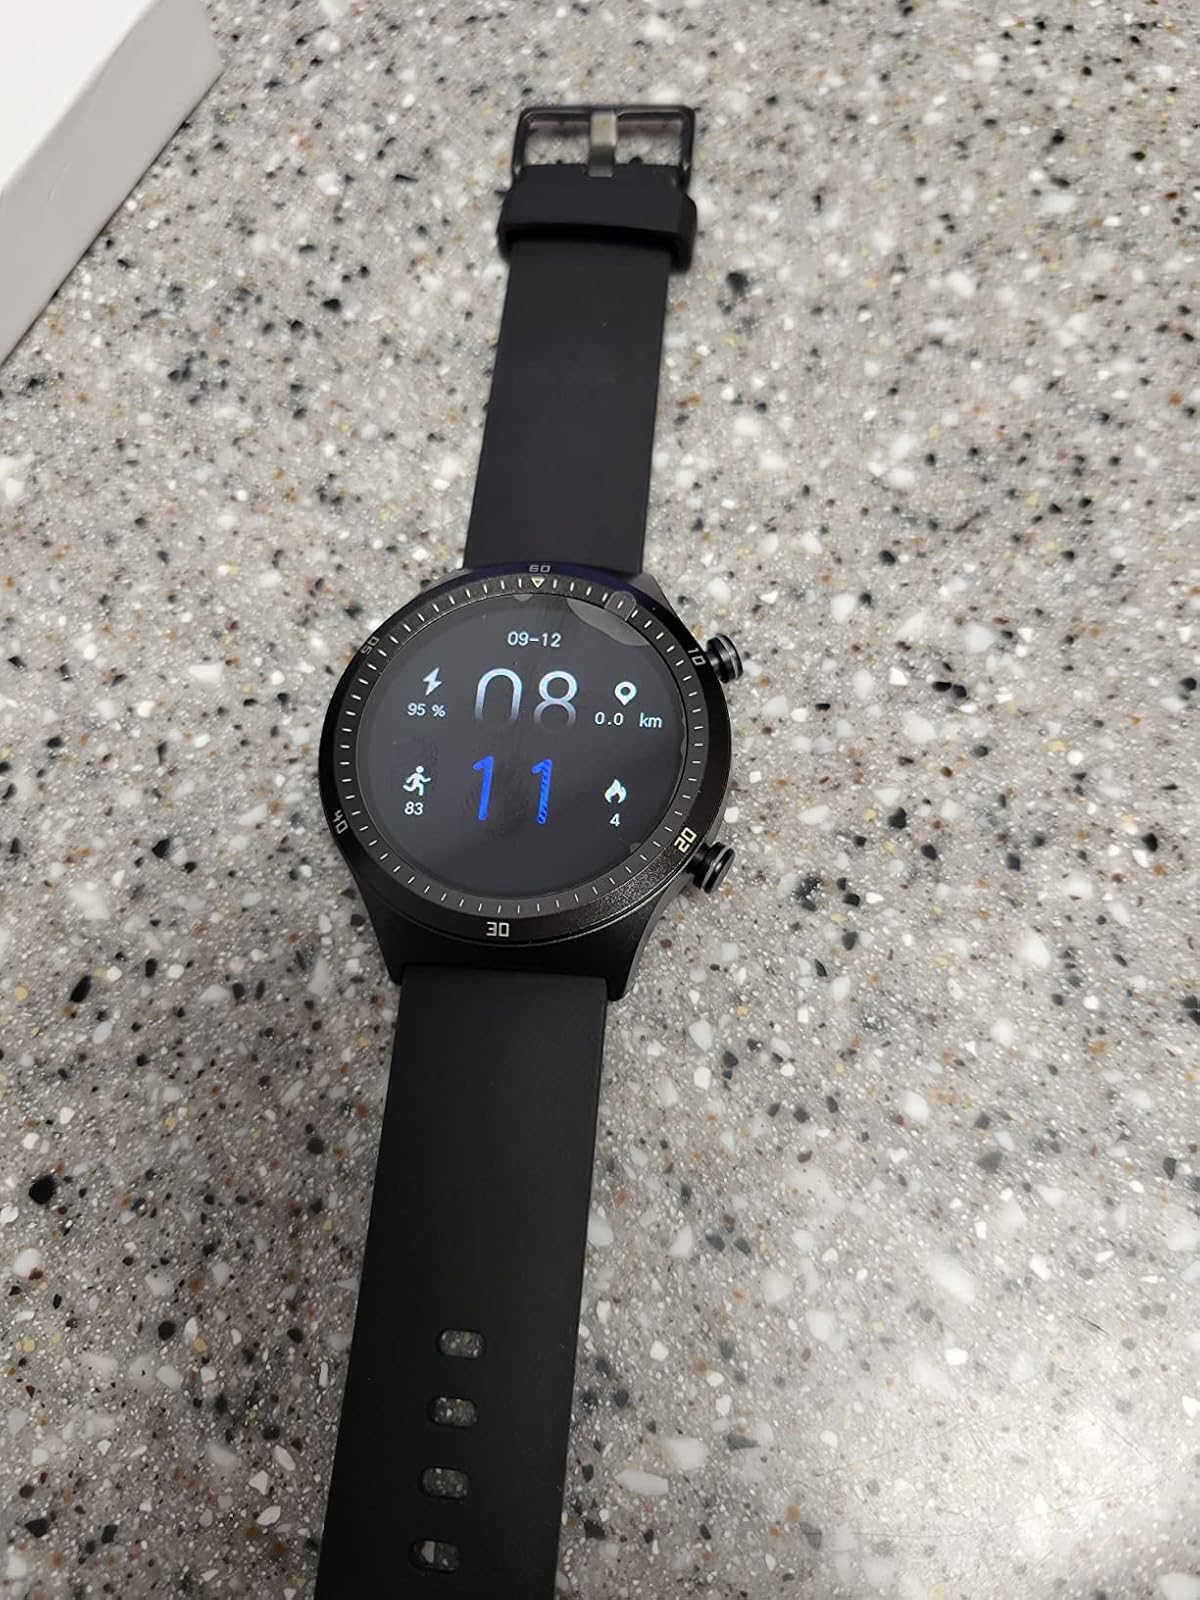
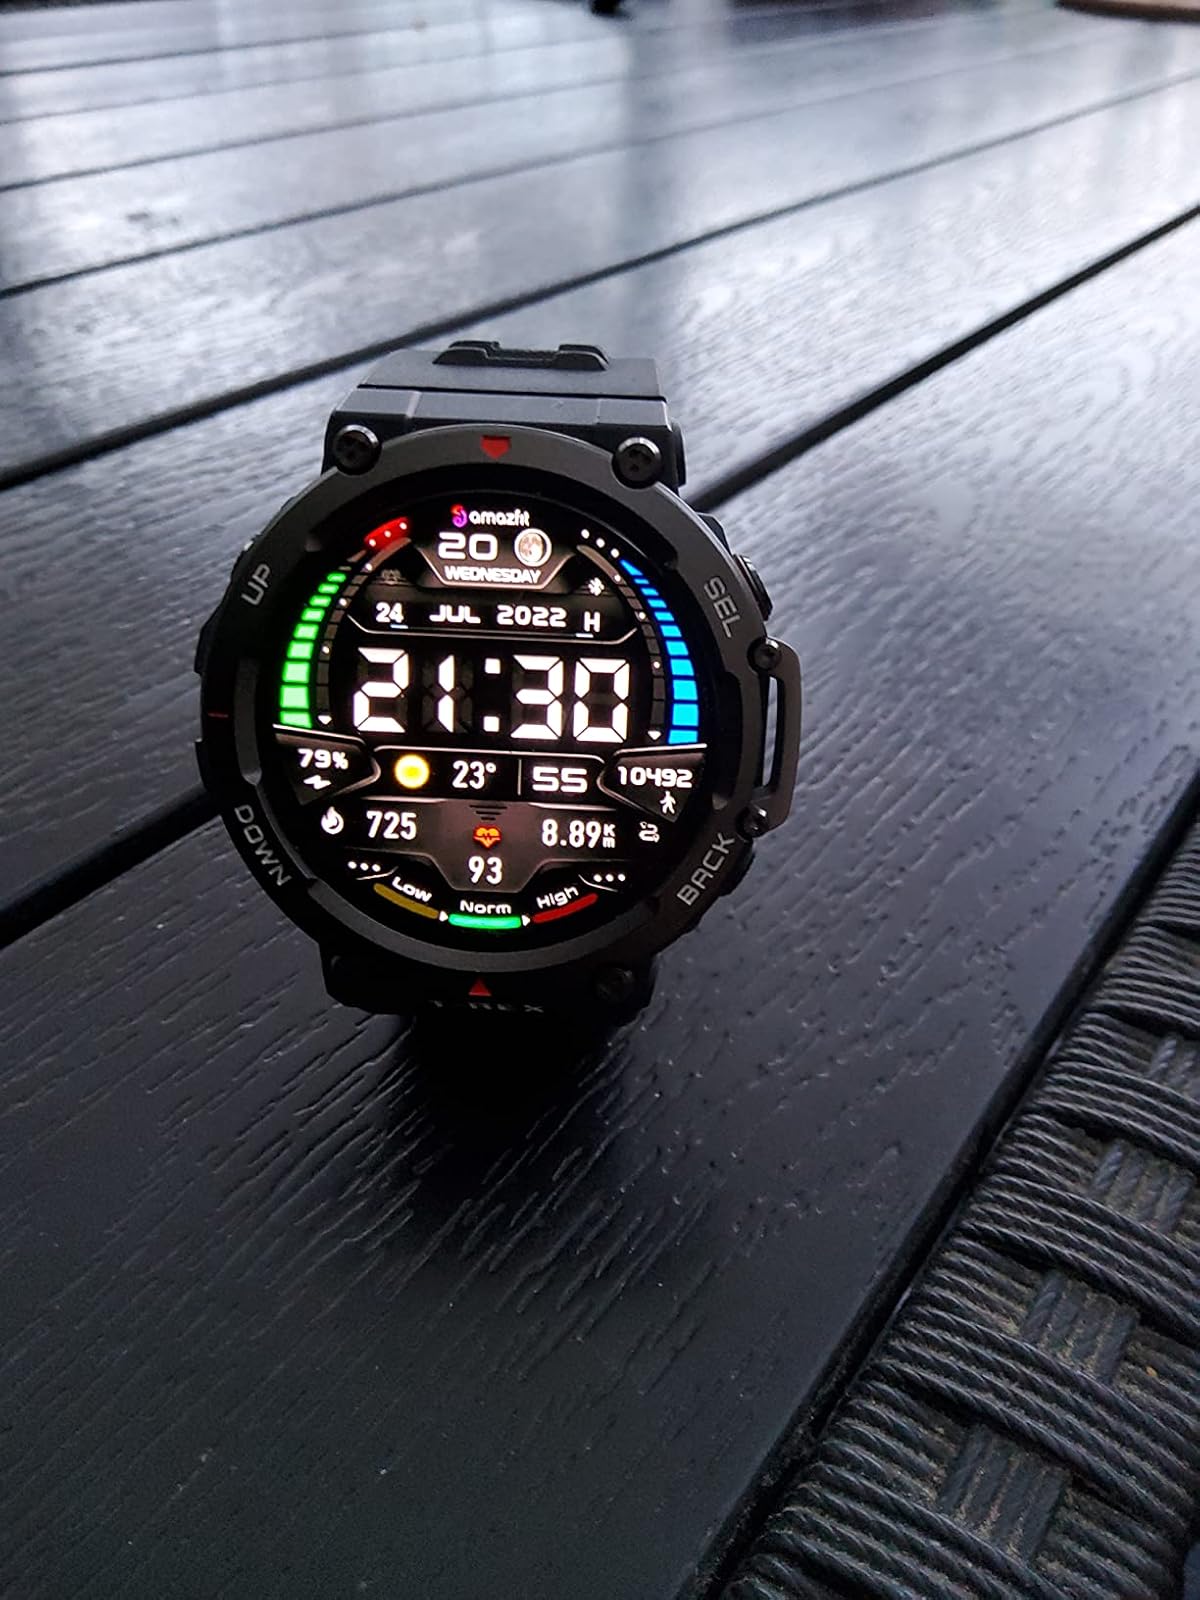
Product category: smartwatch
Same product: no